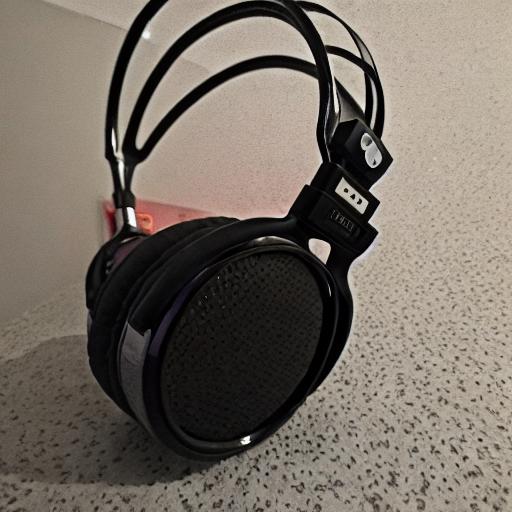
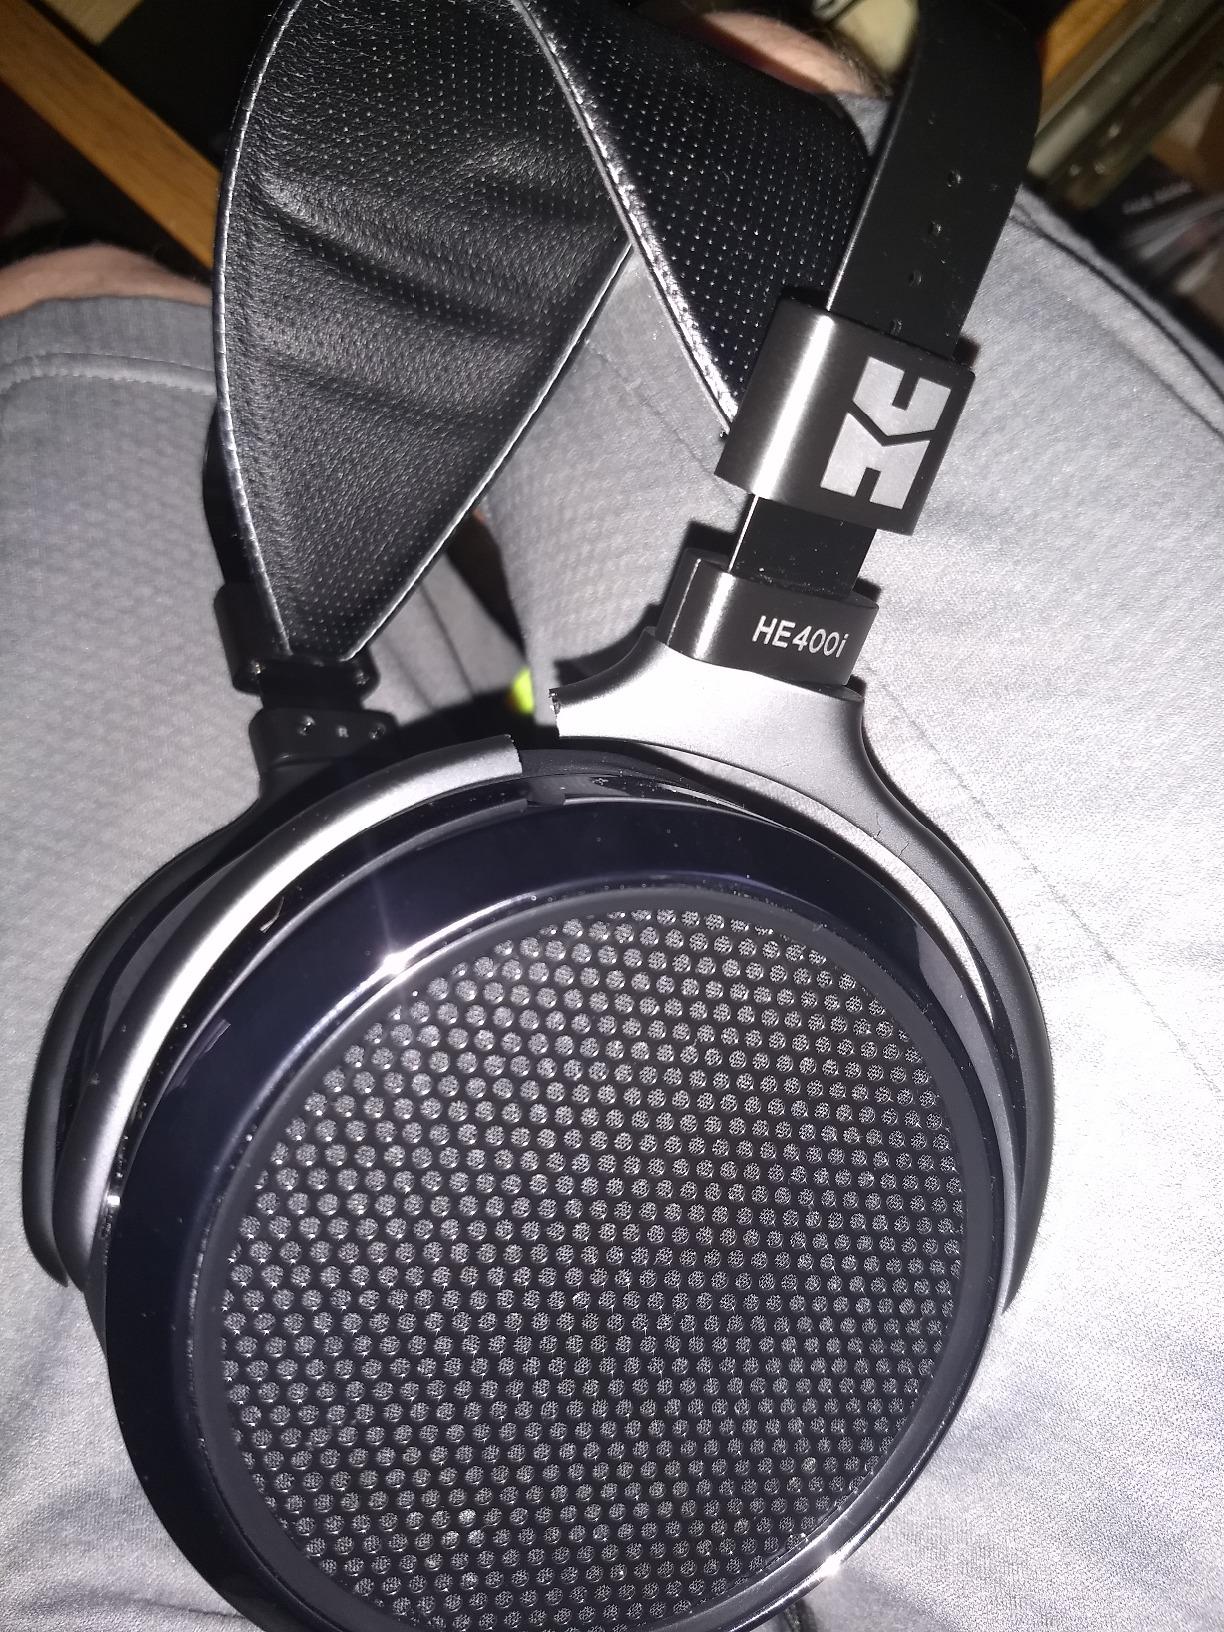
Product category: headphones
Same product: no